Reintalanger Hut

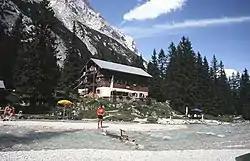

The Reintalanger Hut (1,366 m) is an Alpine Club hut in the Wetterstein Mountains at the head of the Reintal valley. The River Partnach has its source in the vicinity. West of the hut the valley floor climbs steeply up to the plateau of the "Zugspitzplatt" below Germany's highest mountain.